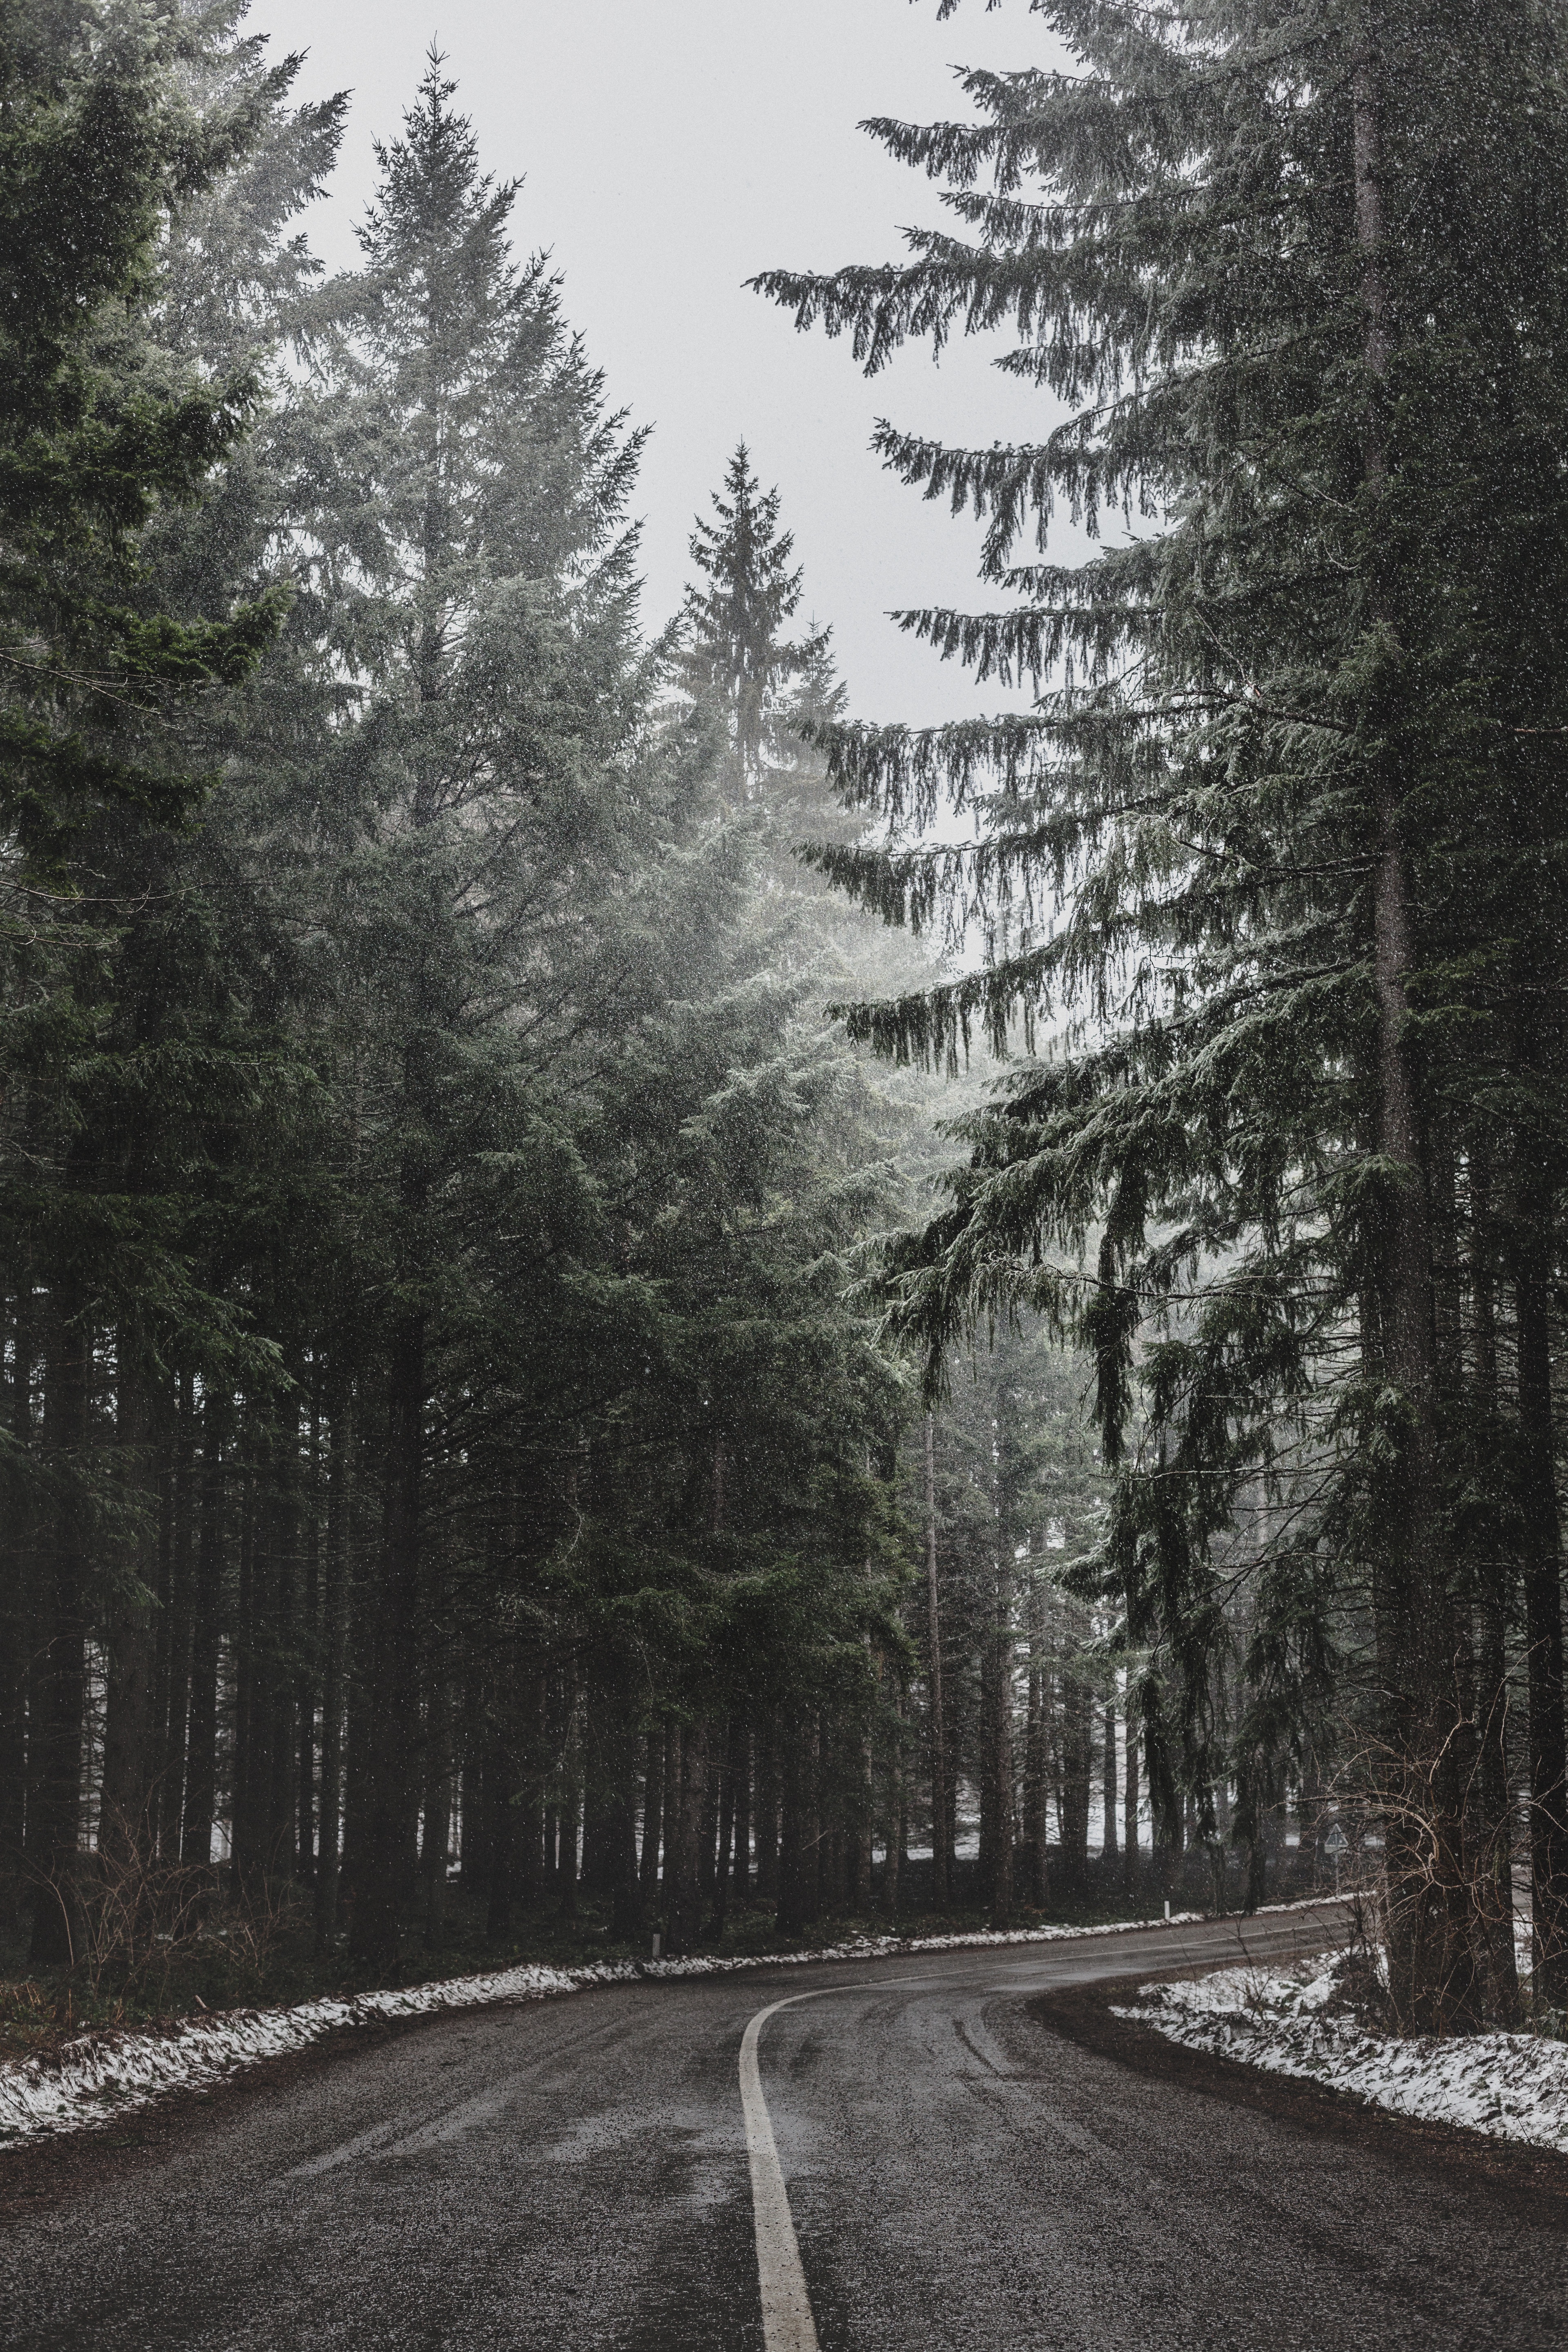
tree, nature, forest, snow, winter, plant, mist, morning, frost, autumn, weather, monochrome, season, woodland, habitat, natural environment, atmospheric phenomenon, woody plant